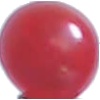
Label: redcurrant